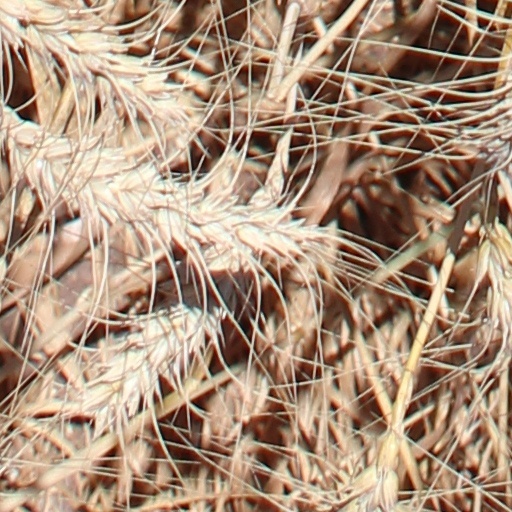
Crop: wheat